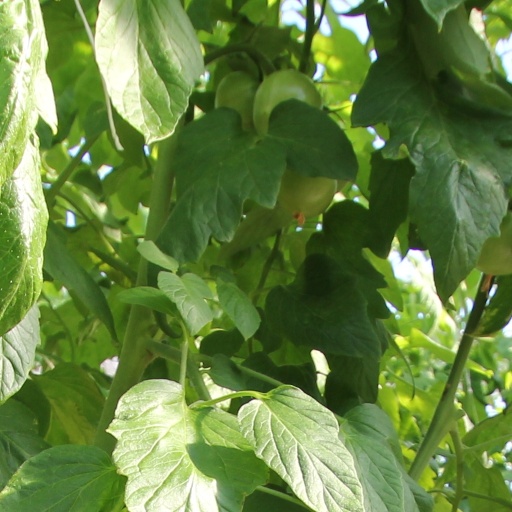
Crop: tomato